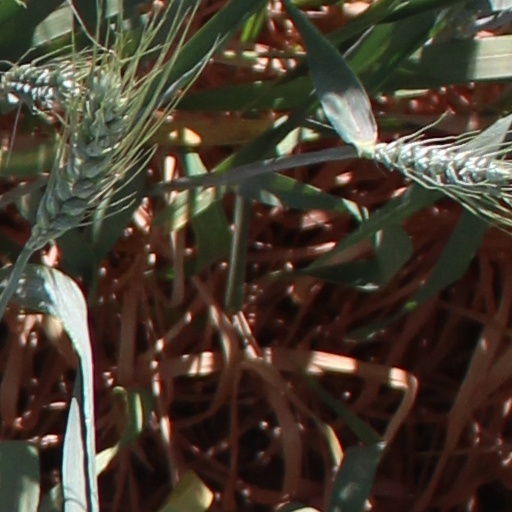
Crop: wheat